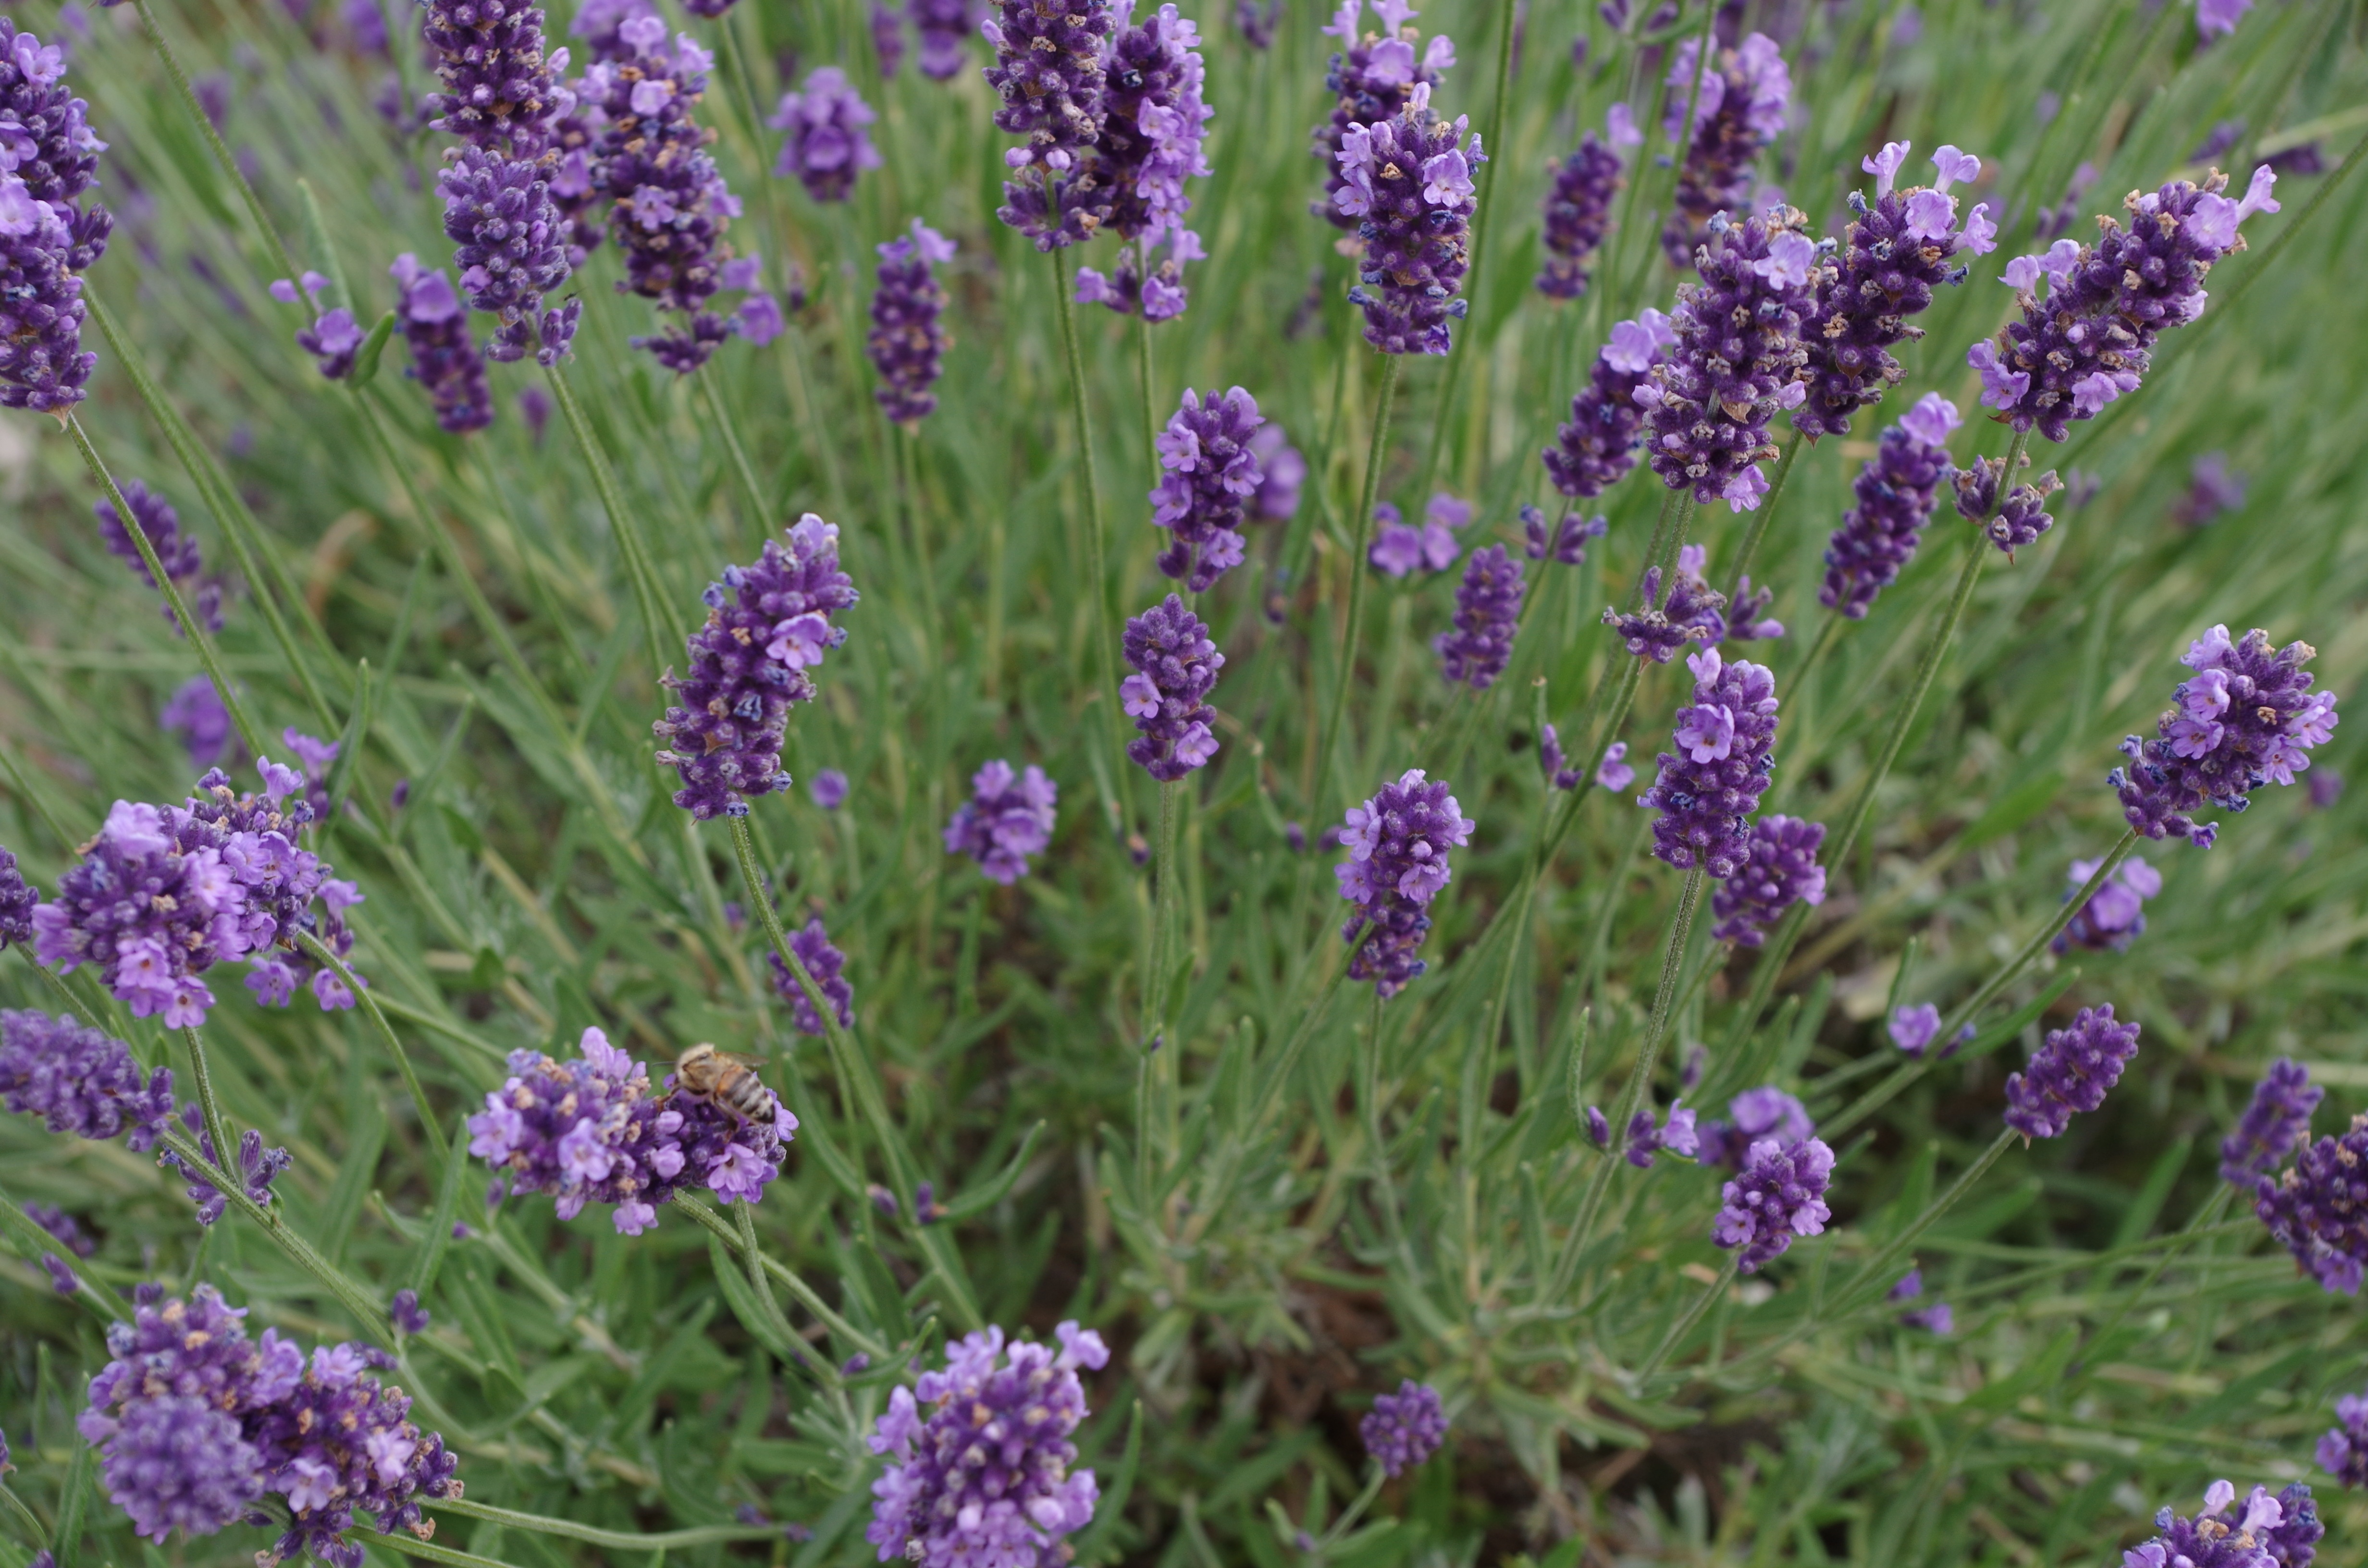
plant, flower, purple, herb, lavender, flowers, flowering plant, land plant, english lavender, breckland thyme, french lavender, hyssopus, lavandula dentata